Digor, Kars

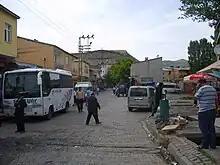
The center of Digor town

Digor is a town in Kars Province in the Eastern Anatolia region of Turkey. It is the seat of Digor District. Its population is 2,304 (2022). The mayor is Nebi Kerenciler (AKP).